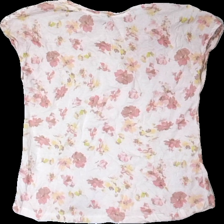
View: back
Type: Top
Category: Ladies
Brand: Not in the list
Brand text on label: Street One
Colors: Pink, Yellow
Material: 100% polyester
Pattern: Floral print
Cut: Regular, C-collar
Size: 38
Season: All
Price range: 50-100
Recommended usage: Reuse
Description: Pink floral top with embroidered details